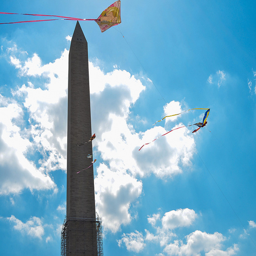
Some kites are flying in front of the Washington Monument.
Many kites are flying near a statue under construction.
Kites flying over the Washington monument under a blue sky.
A kite flies past the Washington Monument which is under restoration.
several kites soaring in a blue sky around the monument